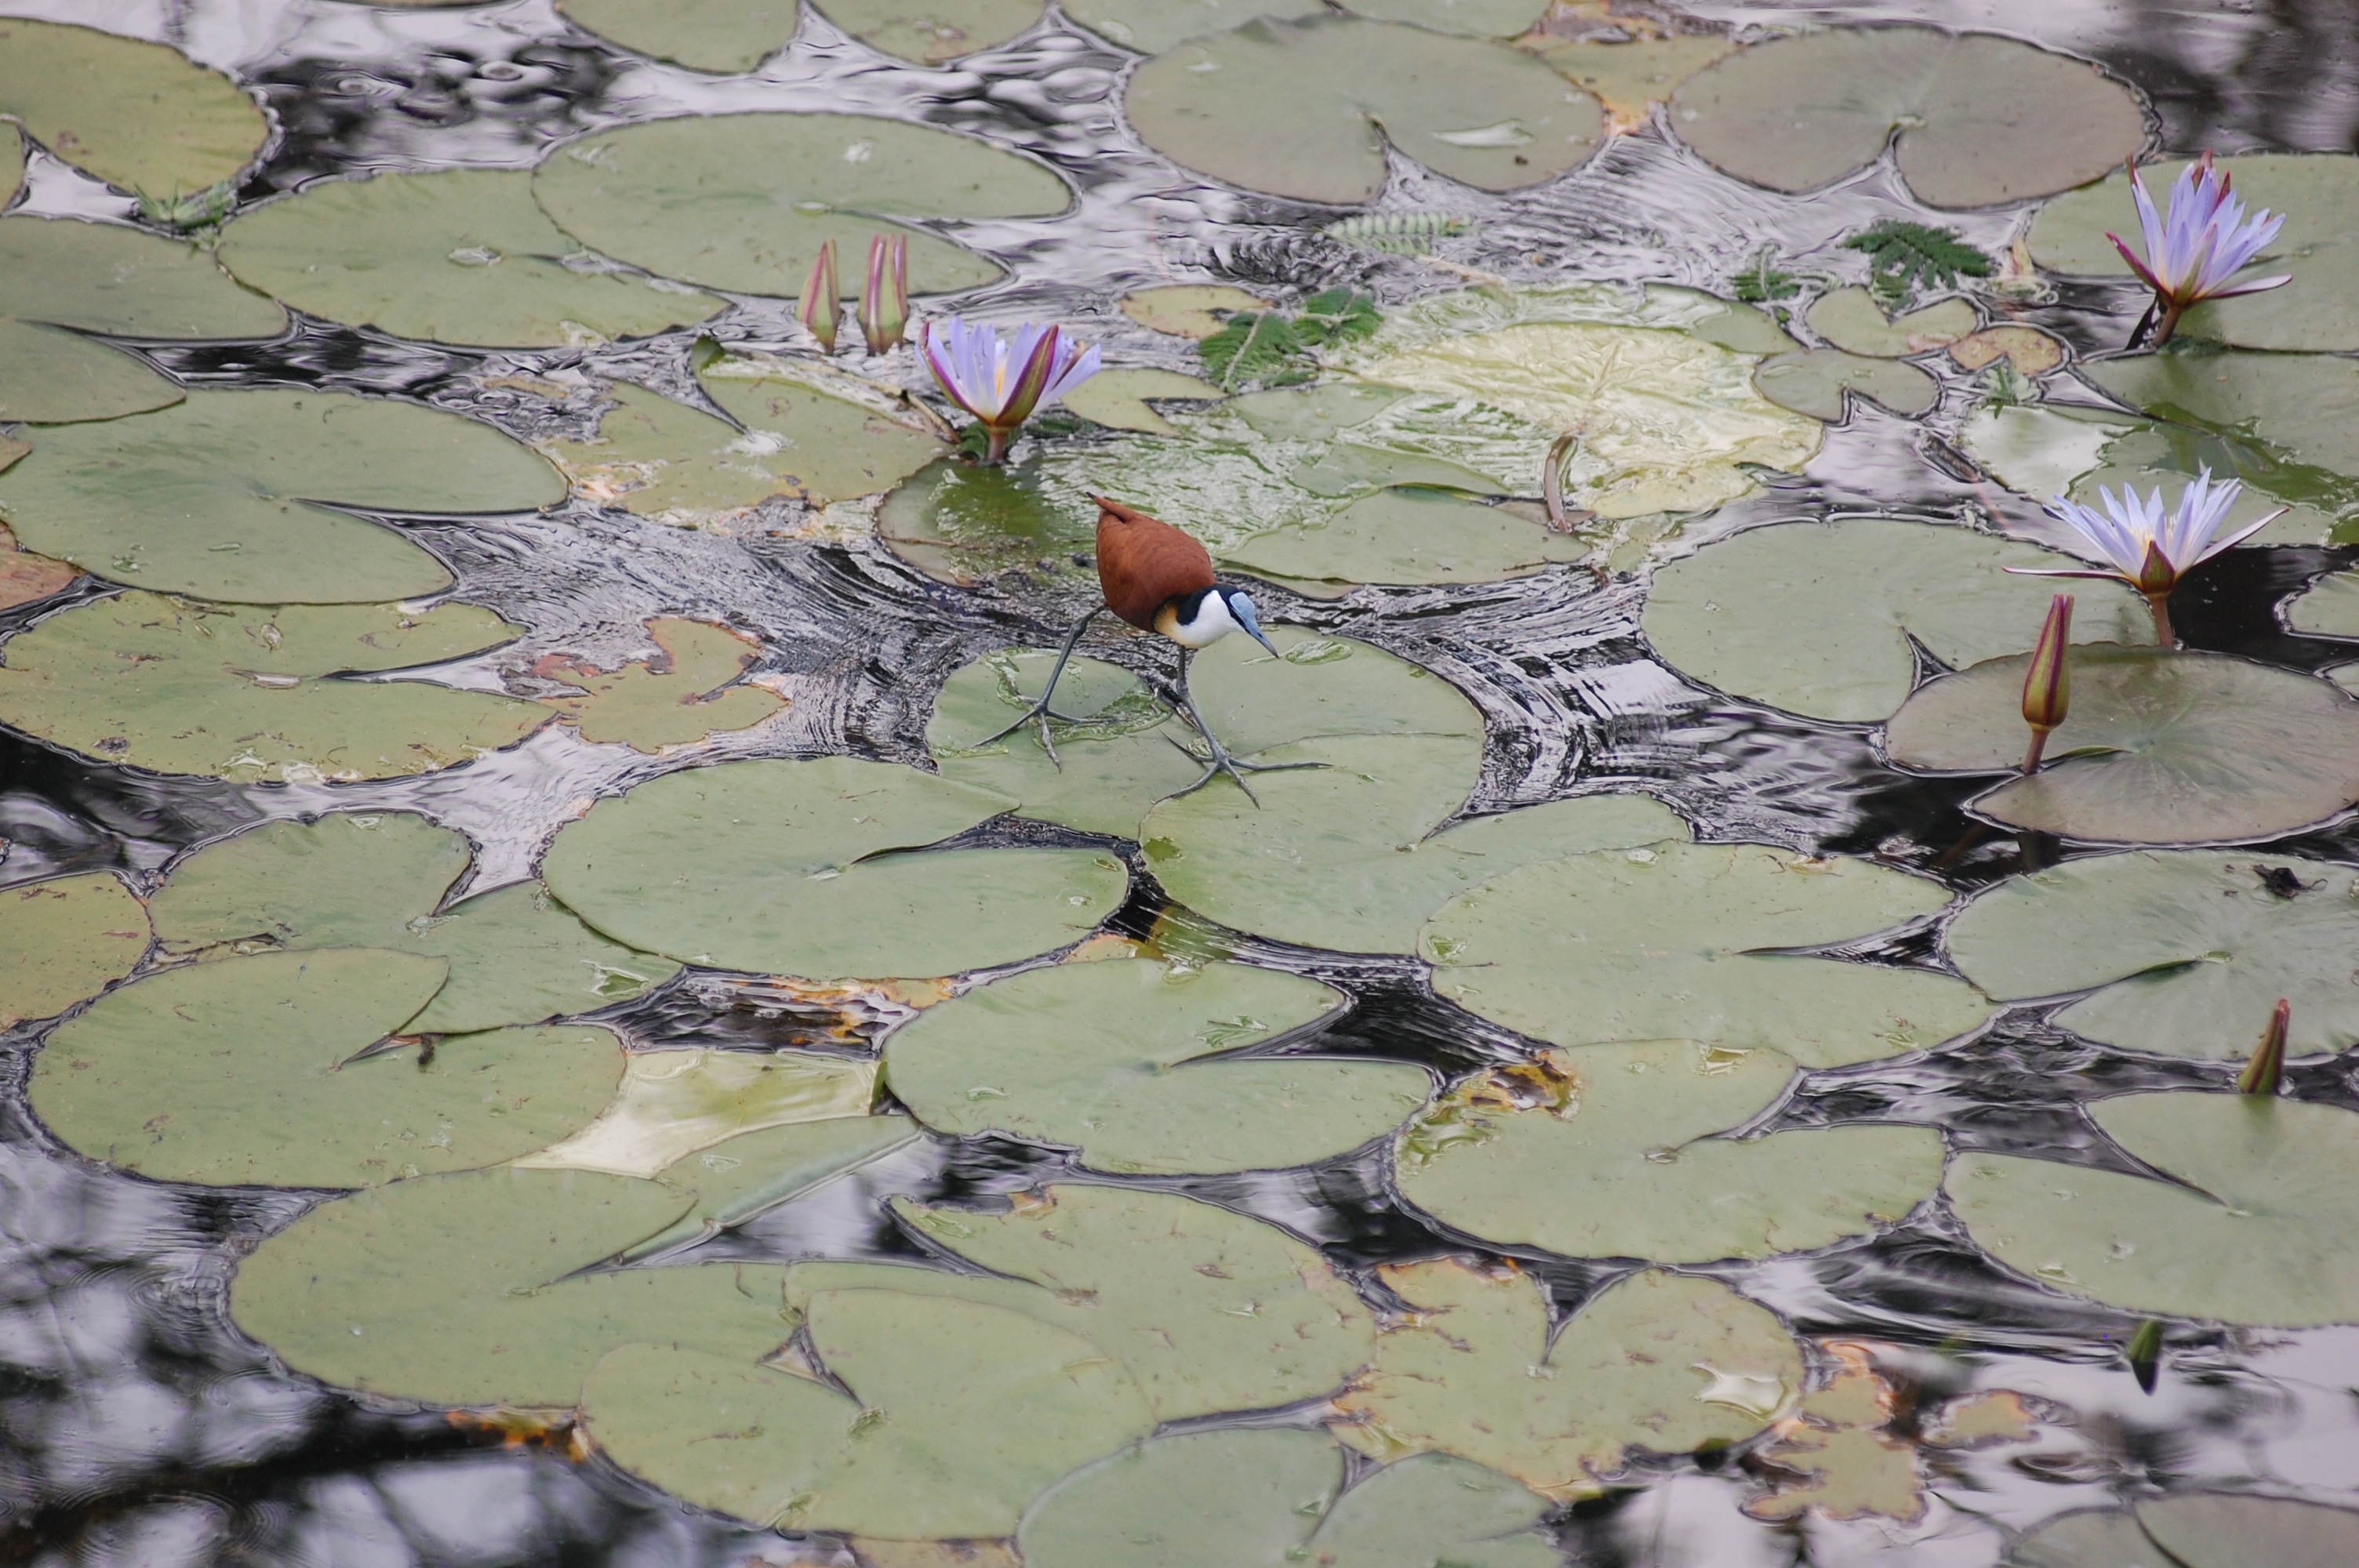
water, nature, bird, leaf, flower, river, pond, botany, flora, fauna, art